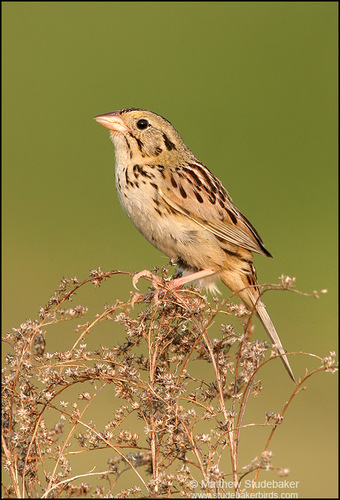
small grey bird with brown and black feather pattern, long tarsus and a medium beak
this little bird has an almost white breast with a tan coloring throughout and black spots on it's wings and breast.
bird has small beak wings are light brown with dark brown spots tail is beige feet are beige.
this is a tiny, tan bird with black stripes on the wingbars and crown.
this is a tiny bird with a small bill, its tan, black, and orange all over.
this bird is brown with black and has a very short beak.
a bird with a pink bill, white breast and black and brown secondaries.
this bird is brown and black in color, with a light brown beak.
this particular bird has a belly that is tan and white with black spots
this small bird has yellow feathers with black spots.
Species: Henslow Sparrow